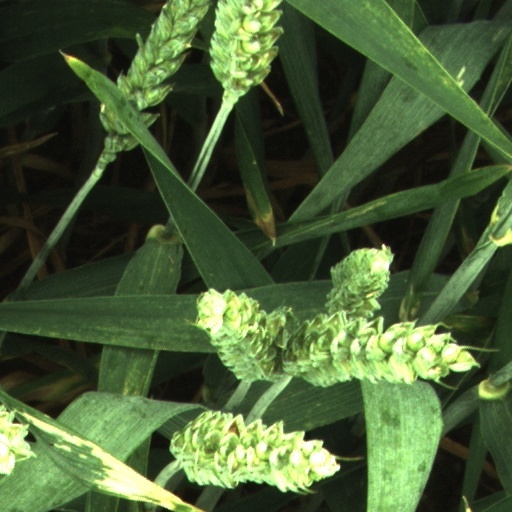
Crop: wheat